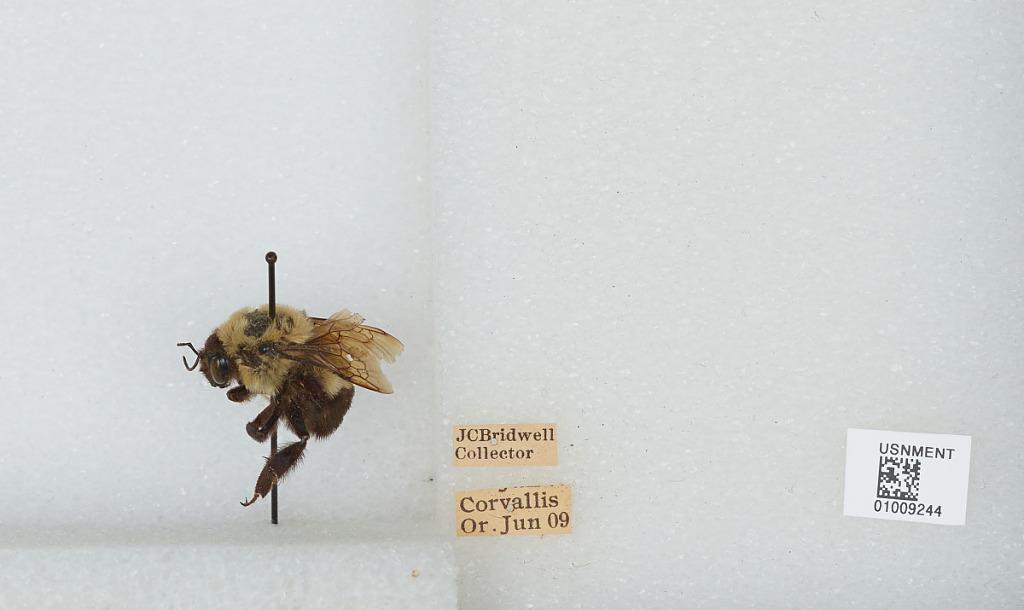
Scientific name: Bombus (Separatobombus) griseocollis (De Geer)
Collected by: J. Bridwell
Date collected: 1909-6-
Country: United States
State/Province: Oregon
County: Benton
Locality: Corvallis
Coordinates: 44.5667, -123.283